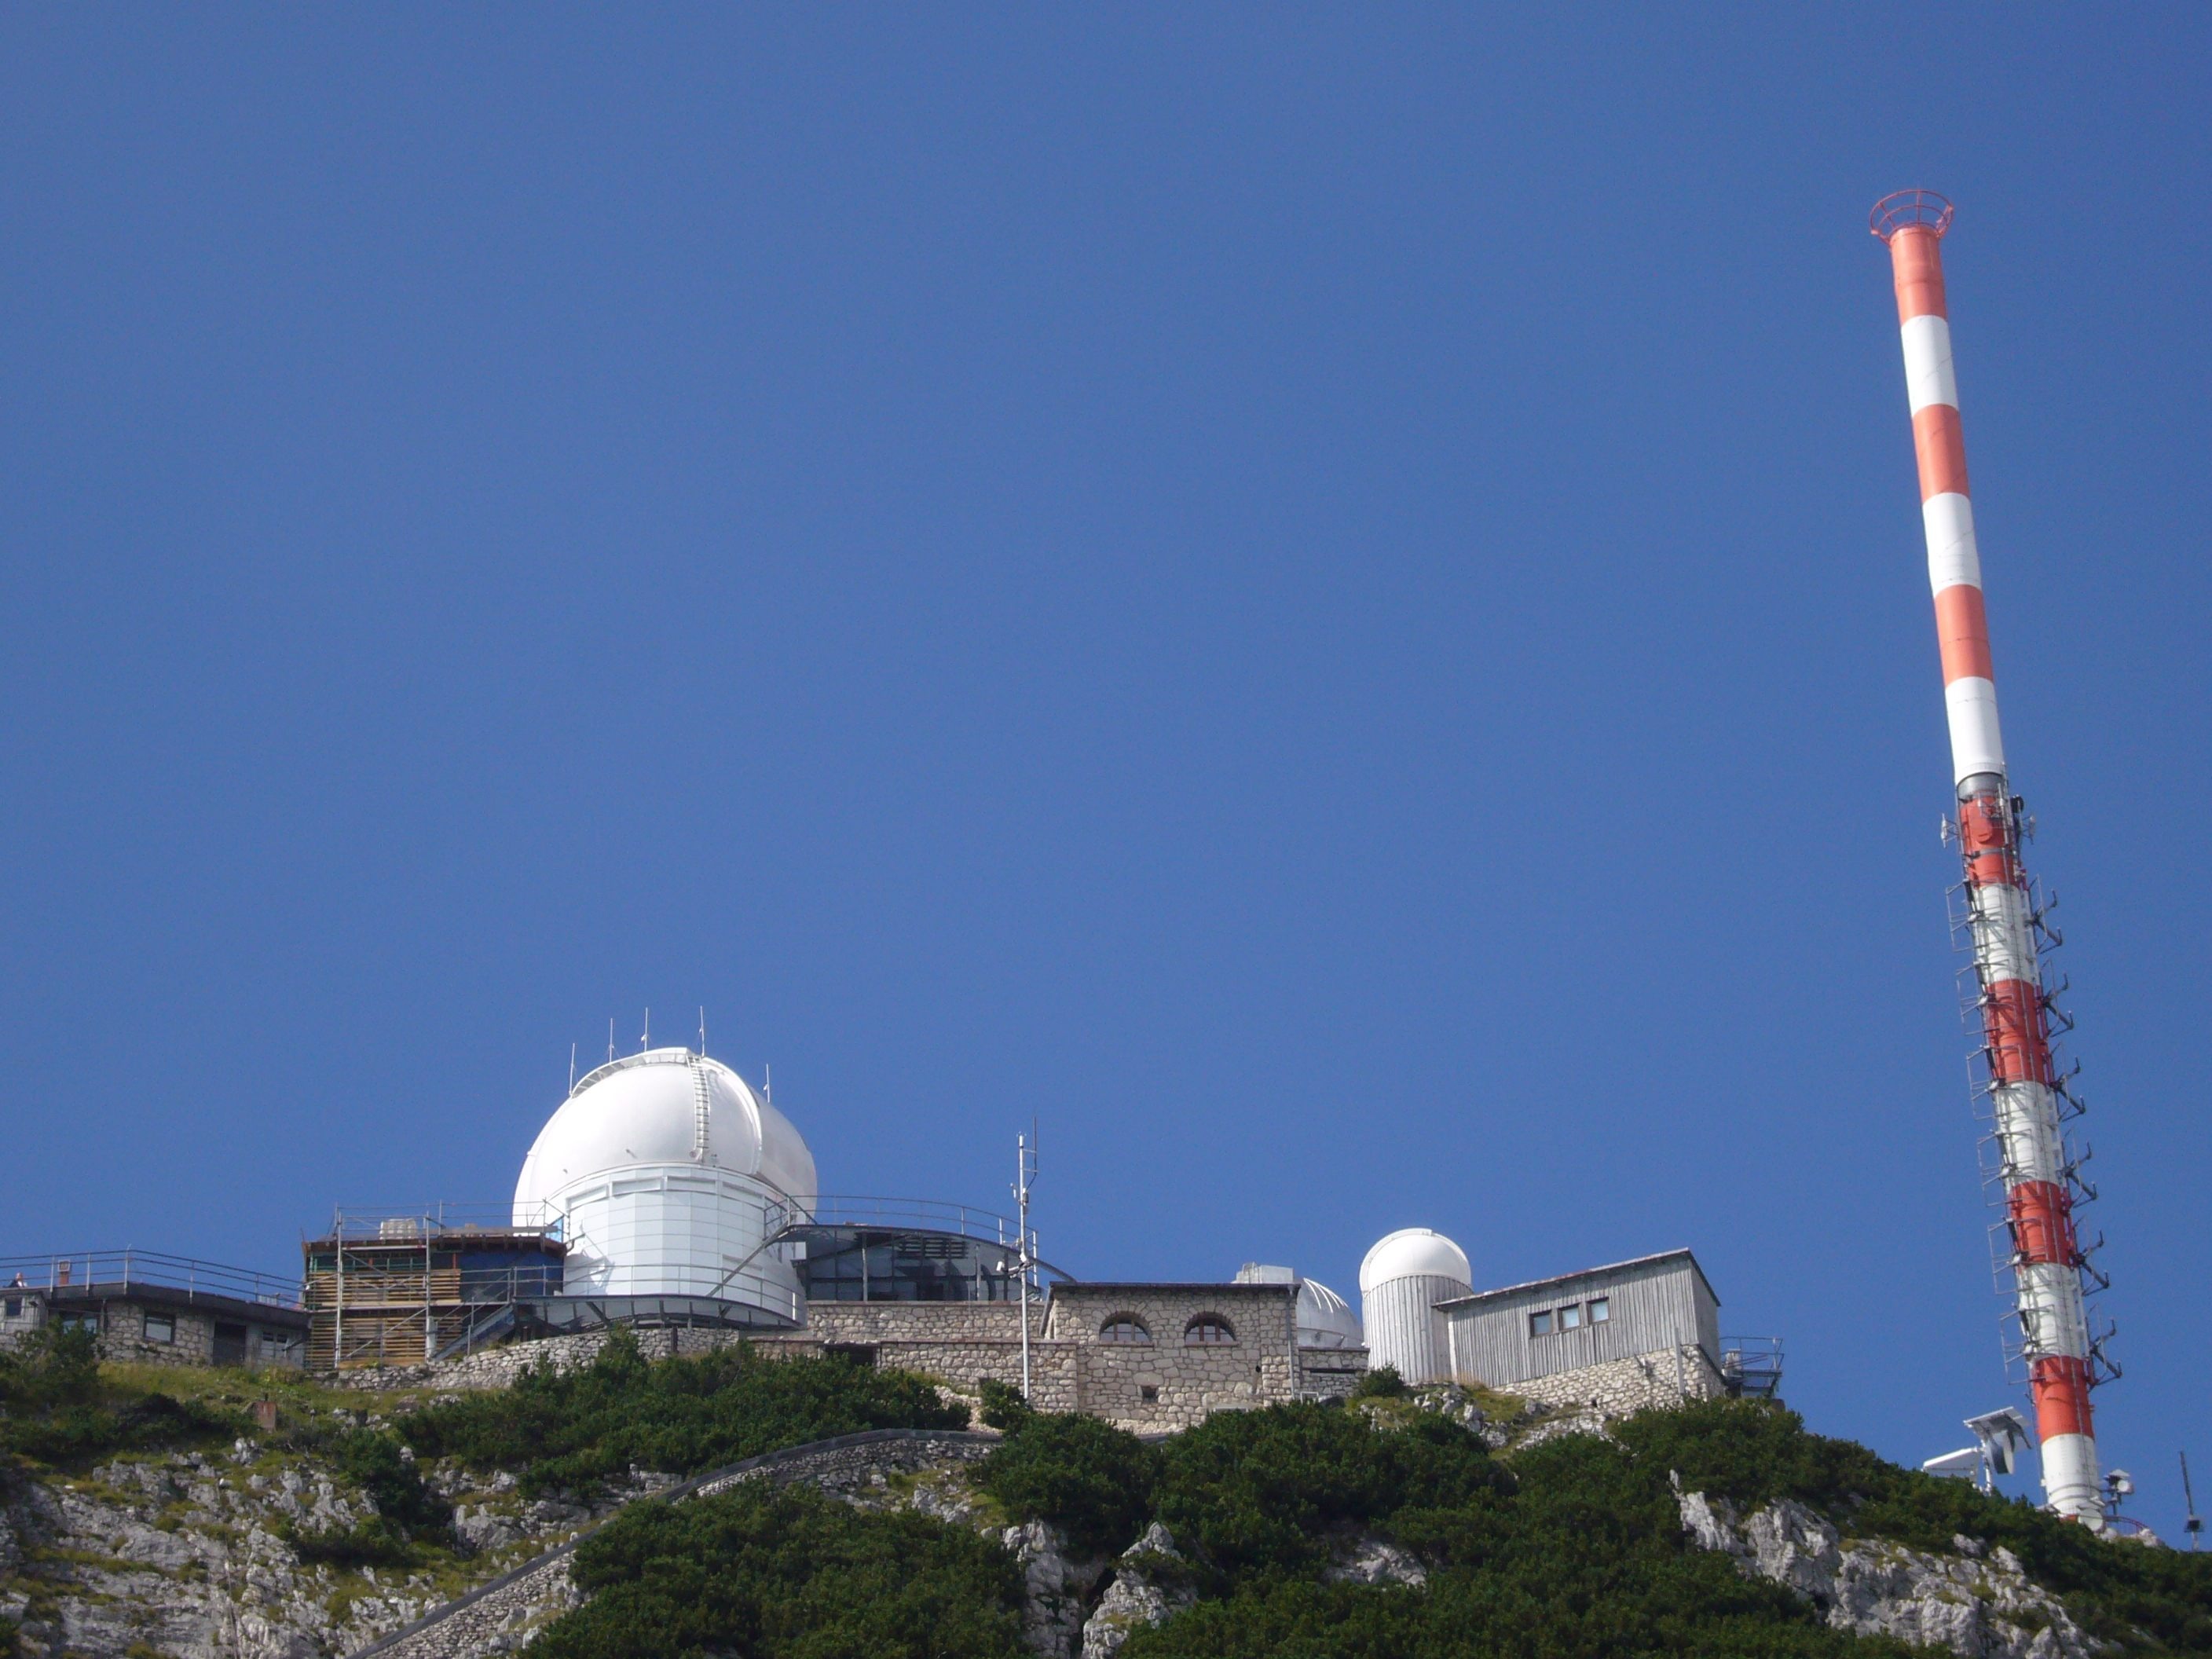
mountain, sky, observatory, wendelstein, nuclear power plant, power station, weather station, outdoor structure, electronics accessory